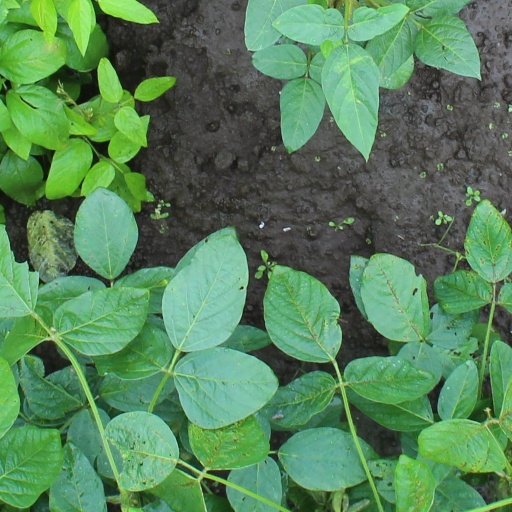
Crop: soybean